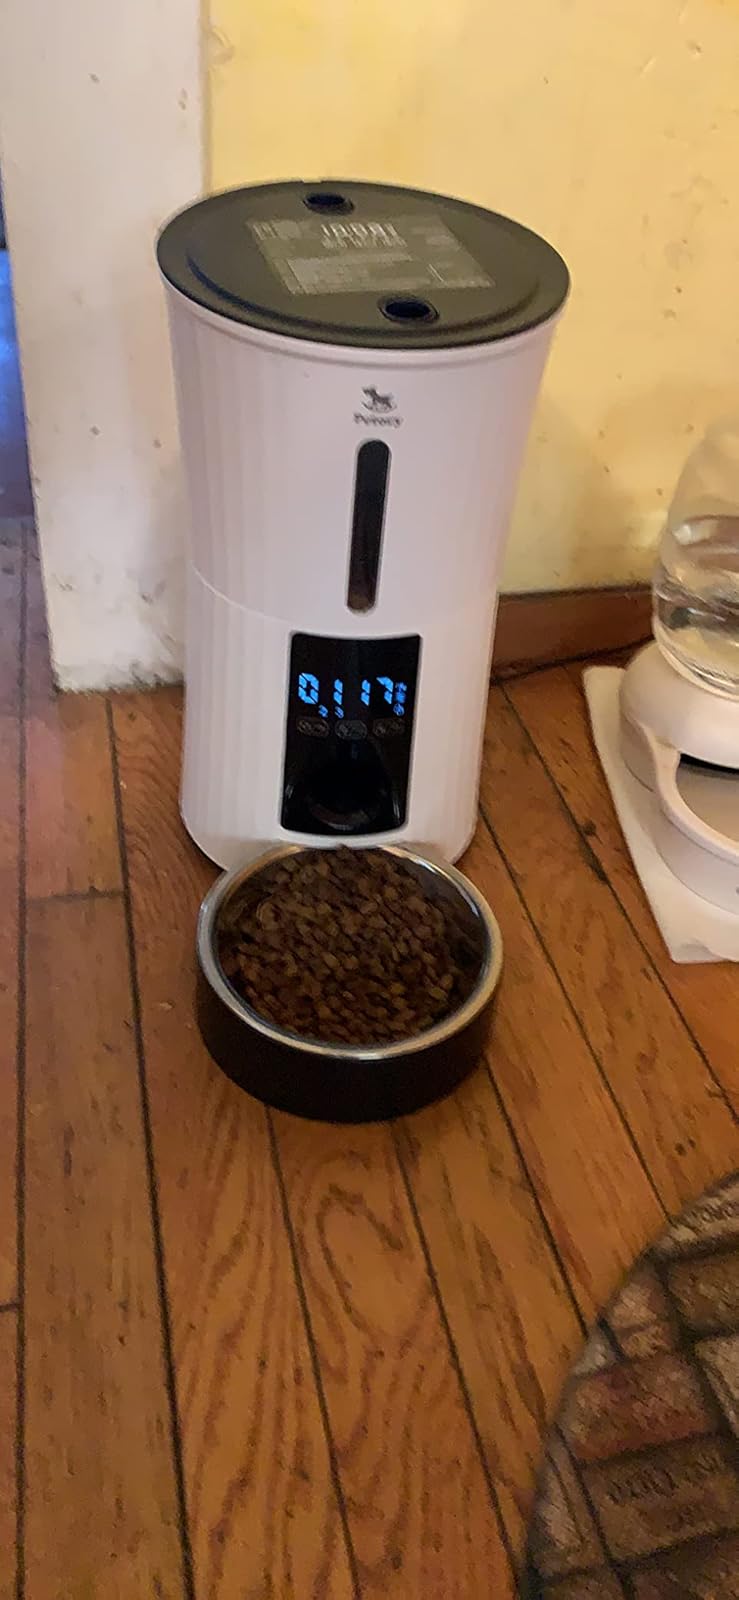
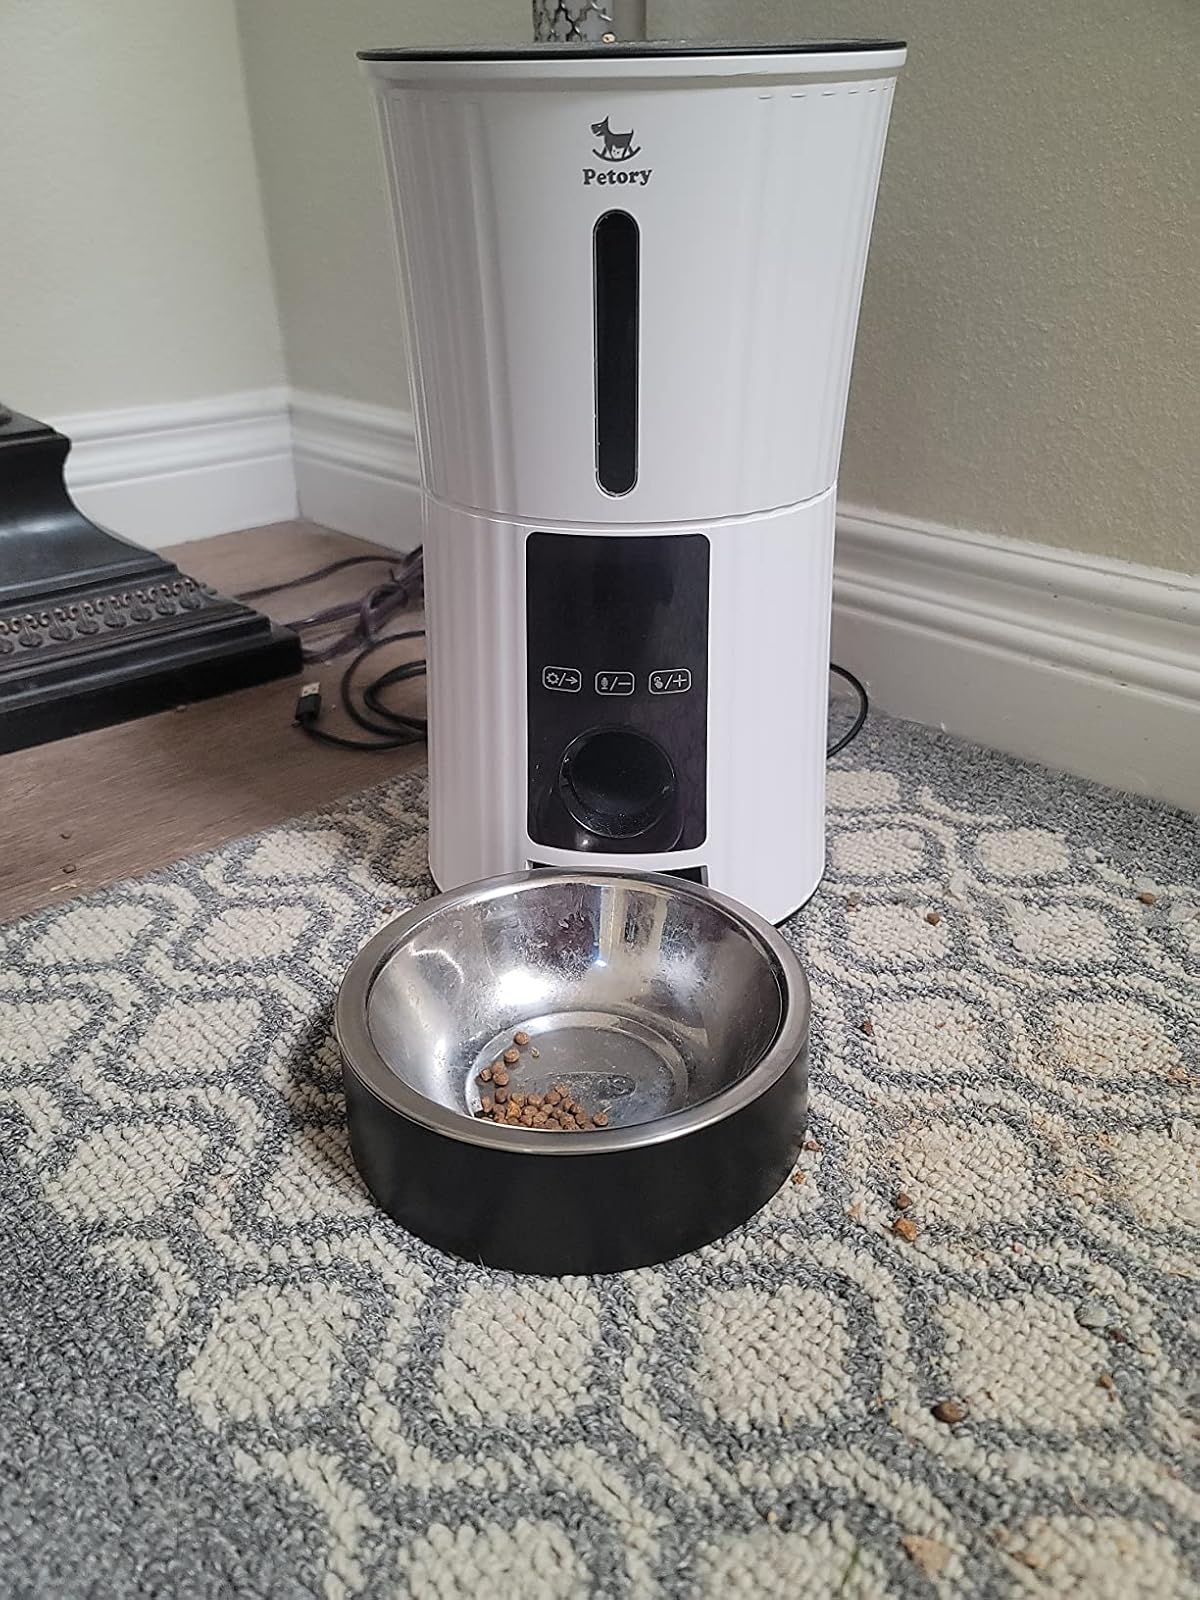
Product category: items_feeder
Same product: yes